Dents

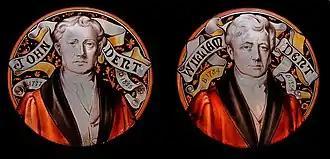
John and William Dent

In 1847, the business became Dent, Allcroft & Co. when John Derby Allcroft ran the company. Under Allcroft, annual production quadrupled to over 12 million pairs in 1884 and Dents became the premier glove producer in the world.